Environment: real
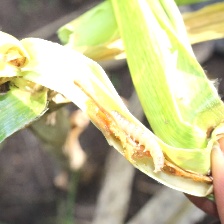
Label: fall_armyworm